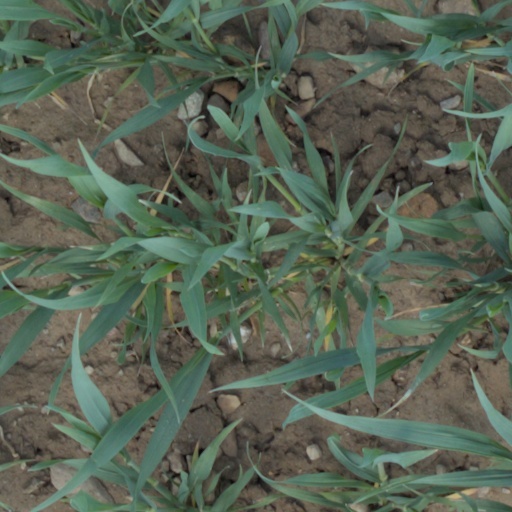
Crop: wheat